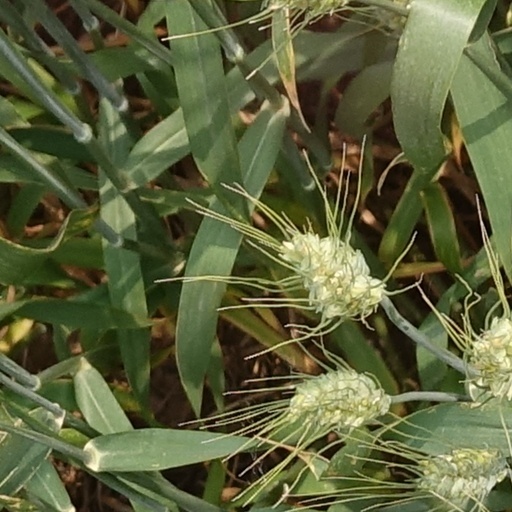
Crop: wheat